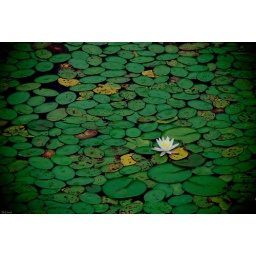
A white water lily on a pond in Somers CT